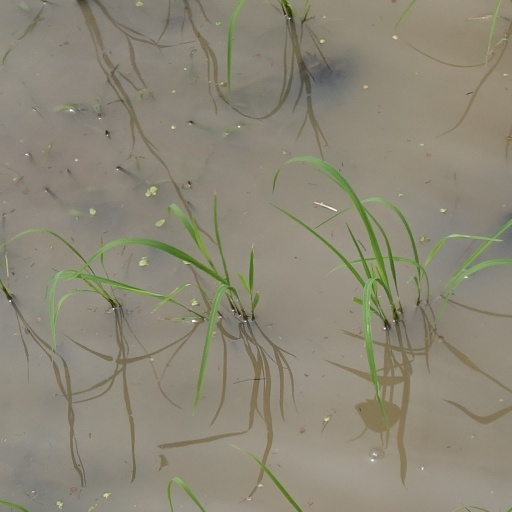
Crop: rice